Malostranské náměstí

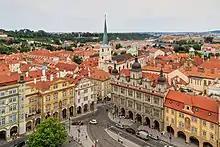
View from the tower of St. Nicholas Church (Malá Strana)

Malostranské náměstí (Lesser Town Square) is the main square of Prague's Malá Strana (Lesser Town) at the foot of Prague Castle.